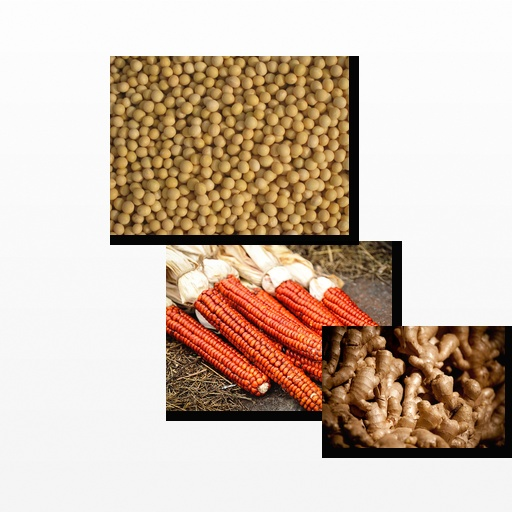
Food items: ginger, soybean, corn